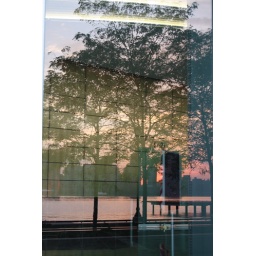
In the window of the Goldman Sachs building in Jersey City from, like, a million years ago.